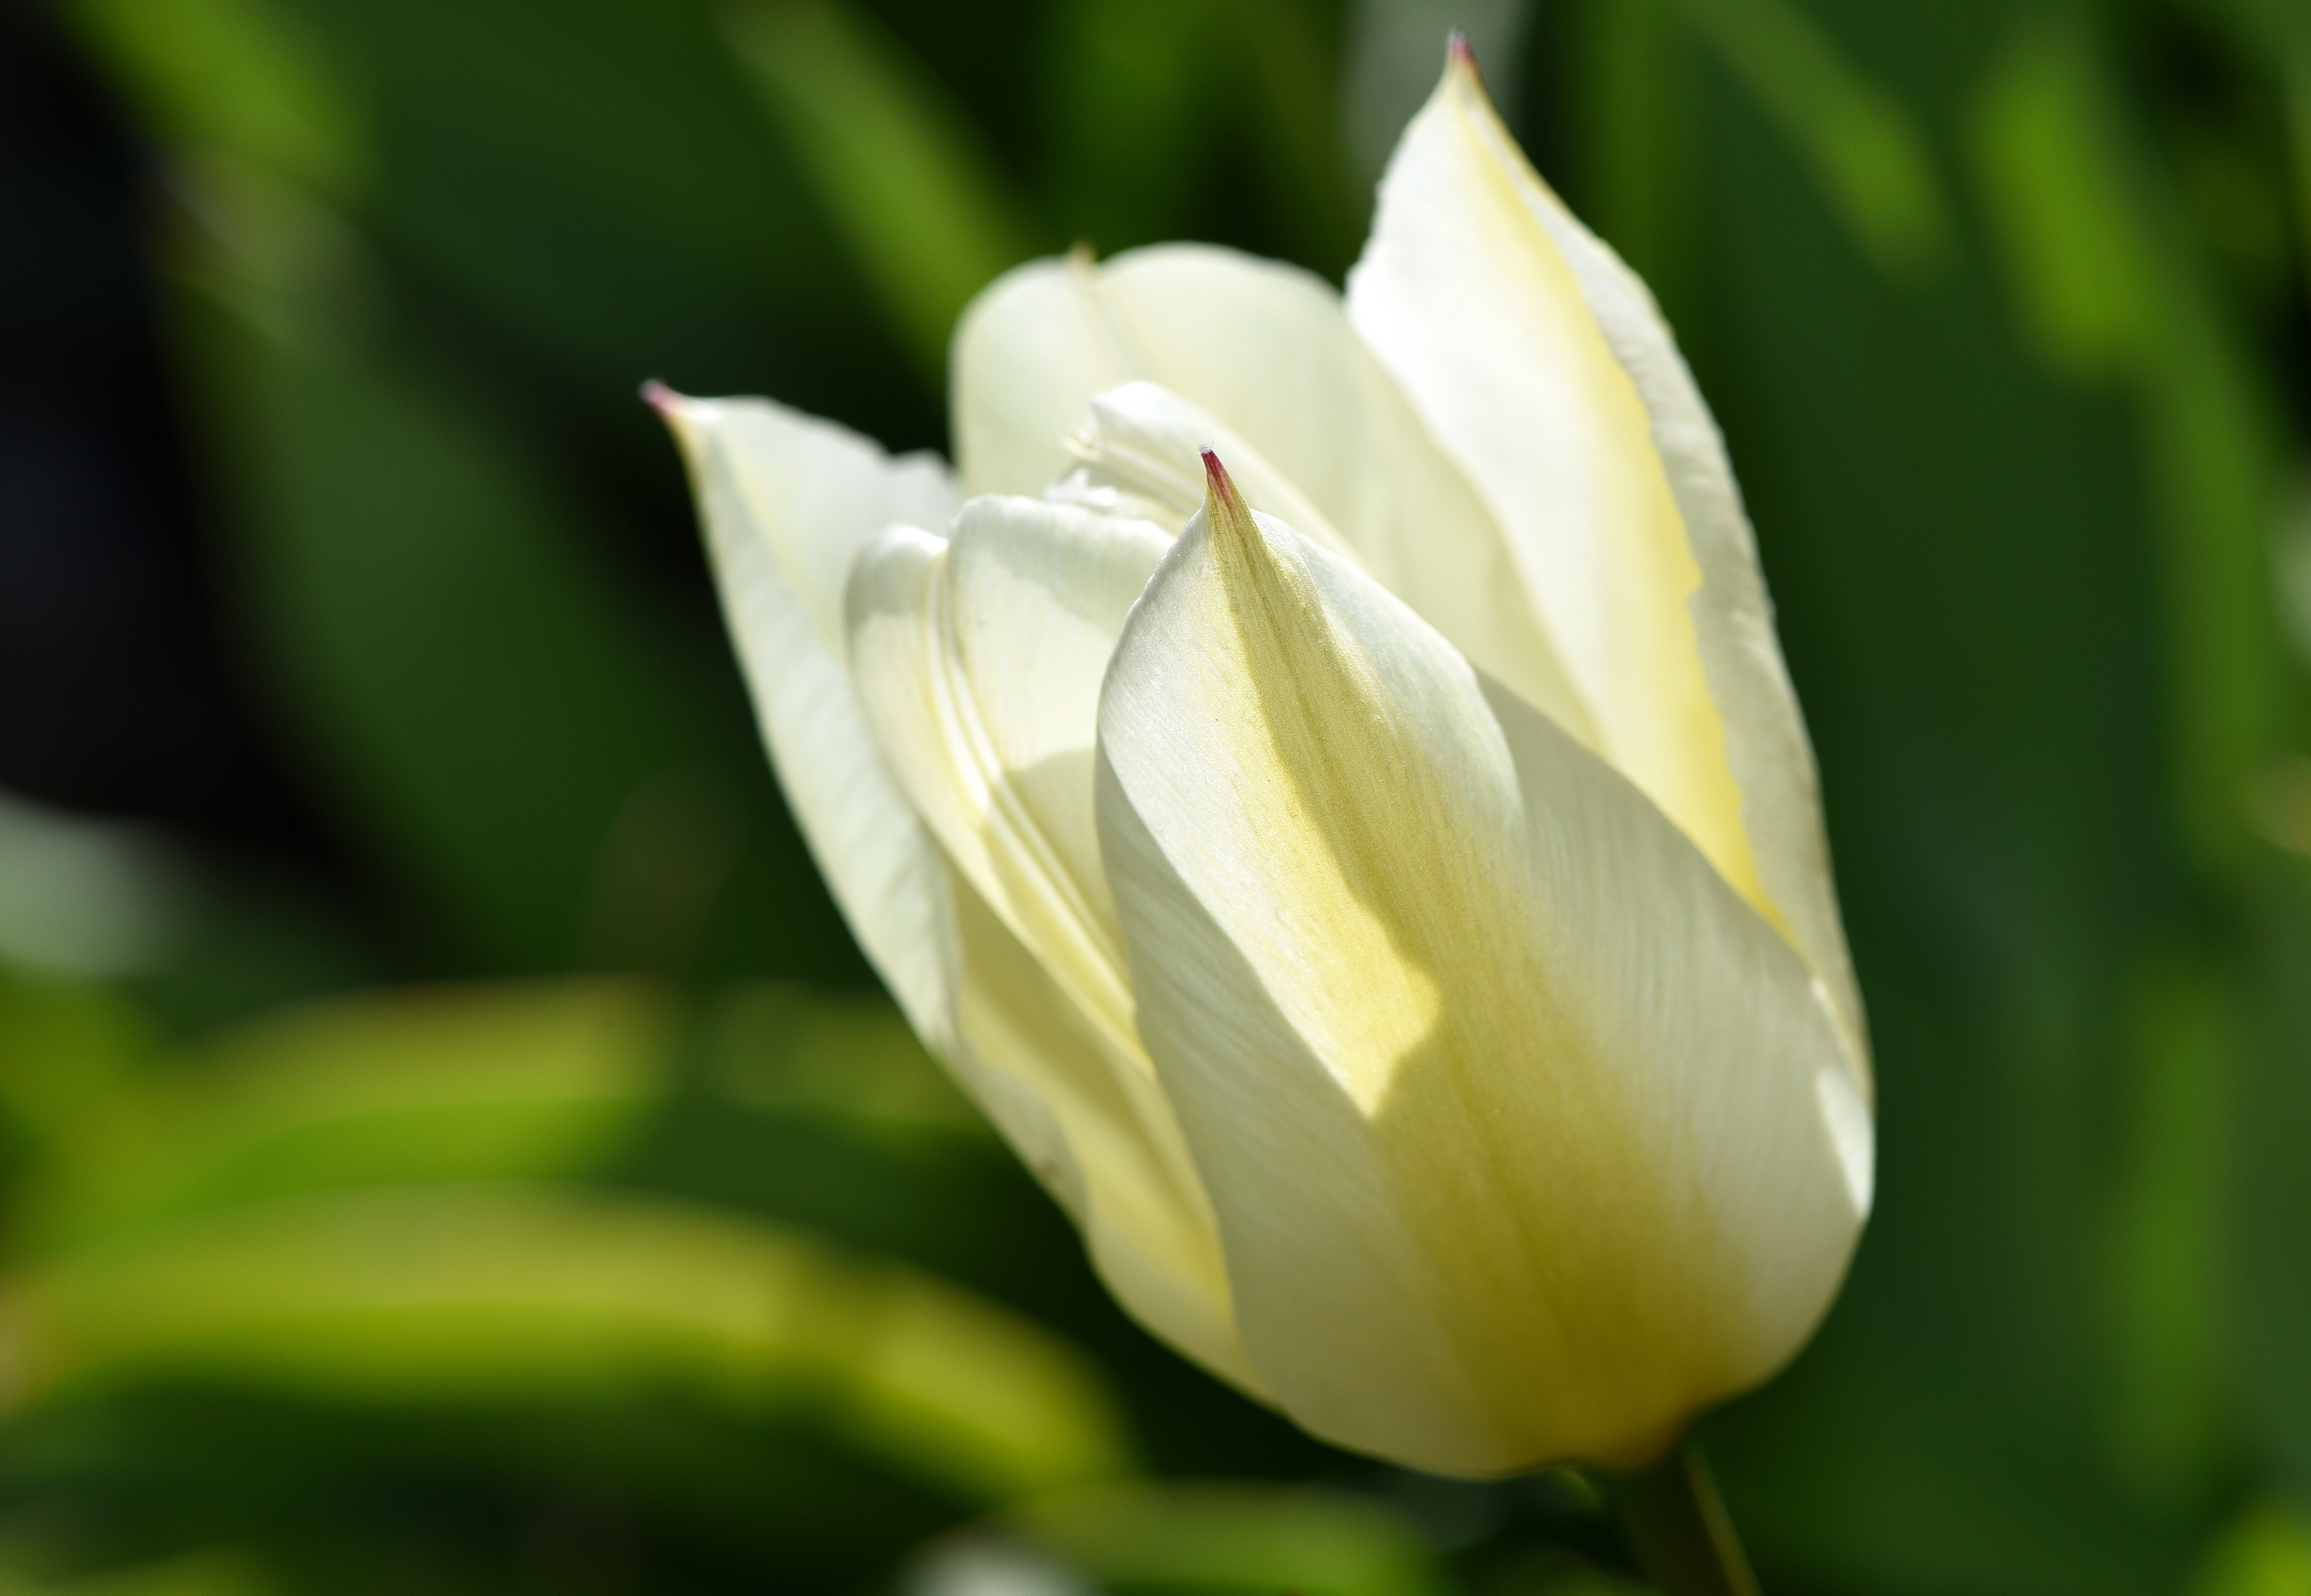
blossom, plant, sunlight, flower, petal, bloom, tulip, spring, botany, yellow, garden, close, sacred lotus, aquatic plant, flora, close up, lotus, spring flower, bright yellow, macro photography, flowering plant, plant stem, land plant, lotus family